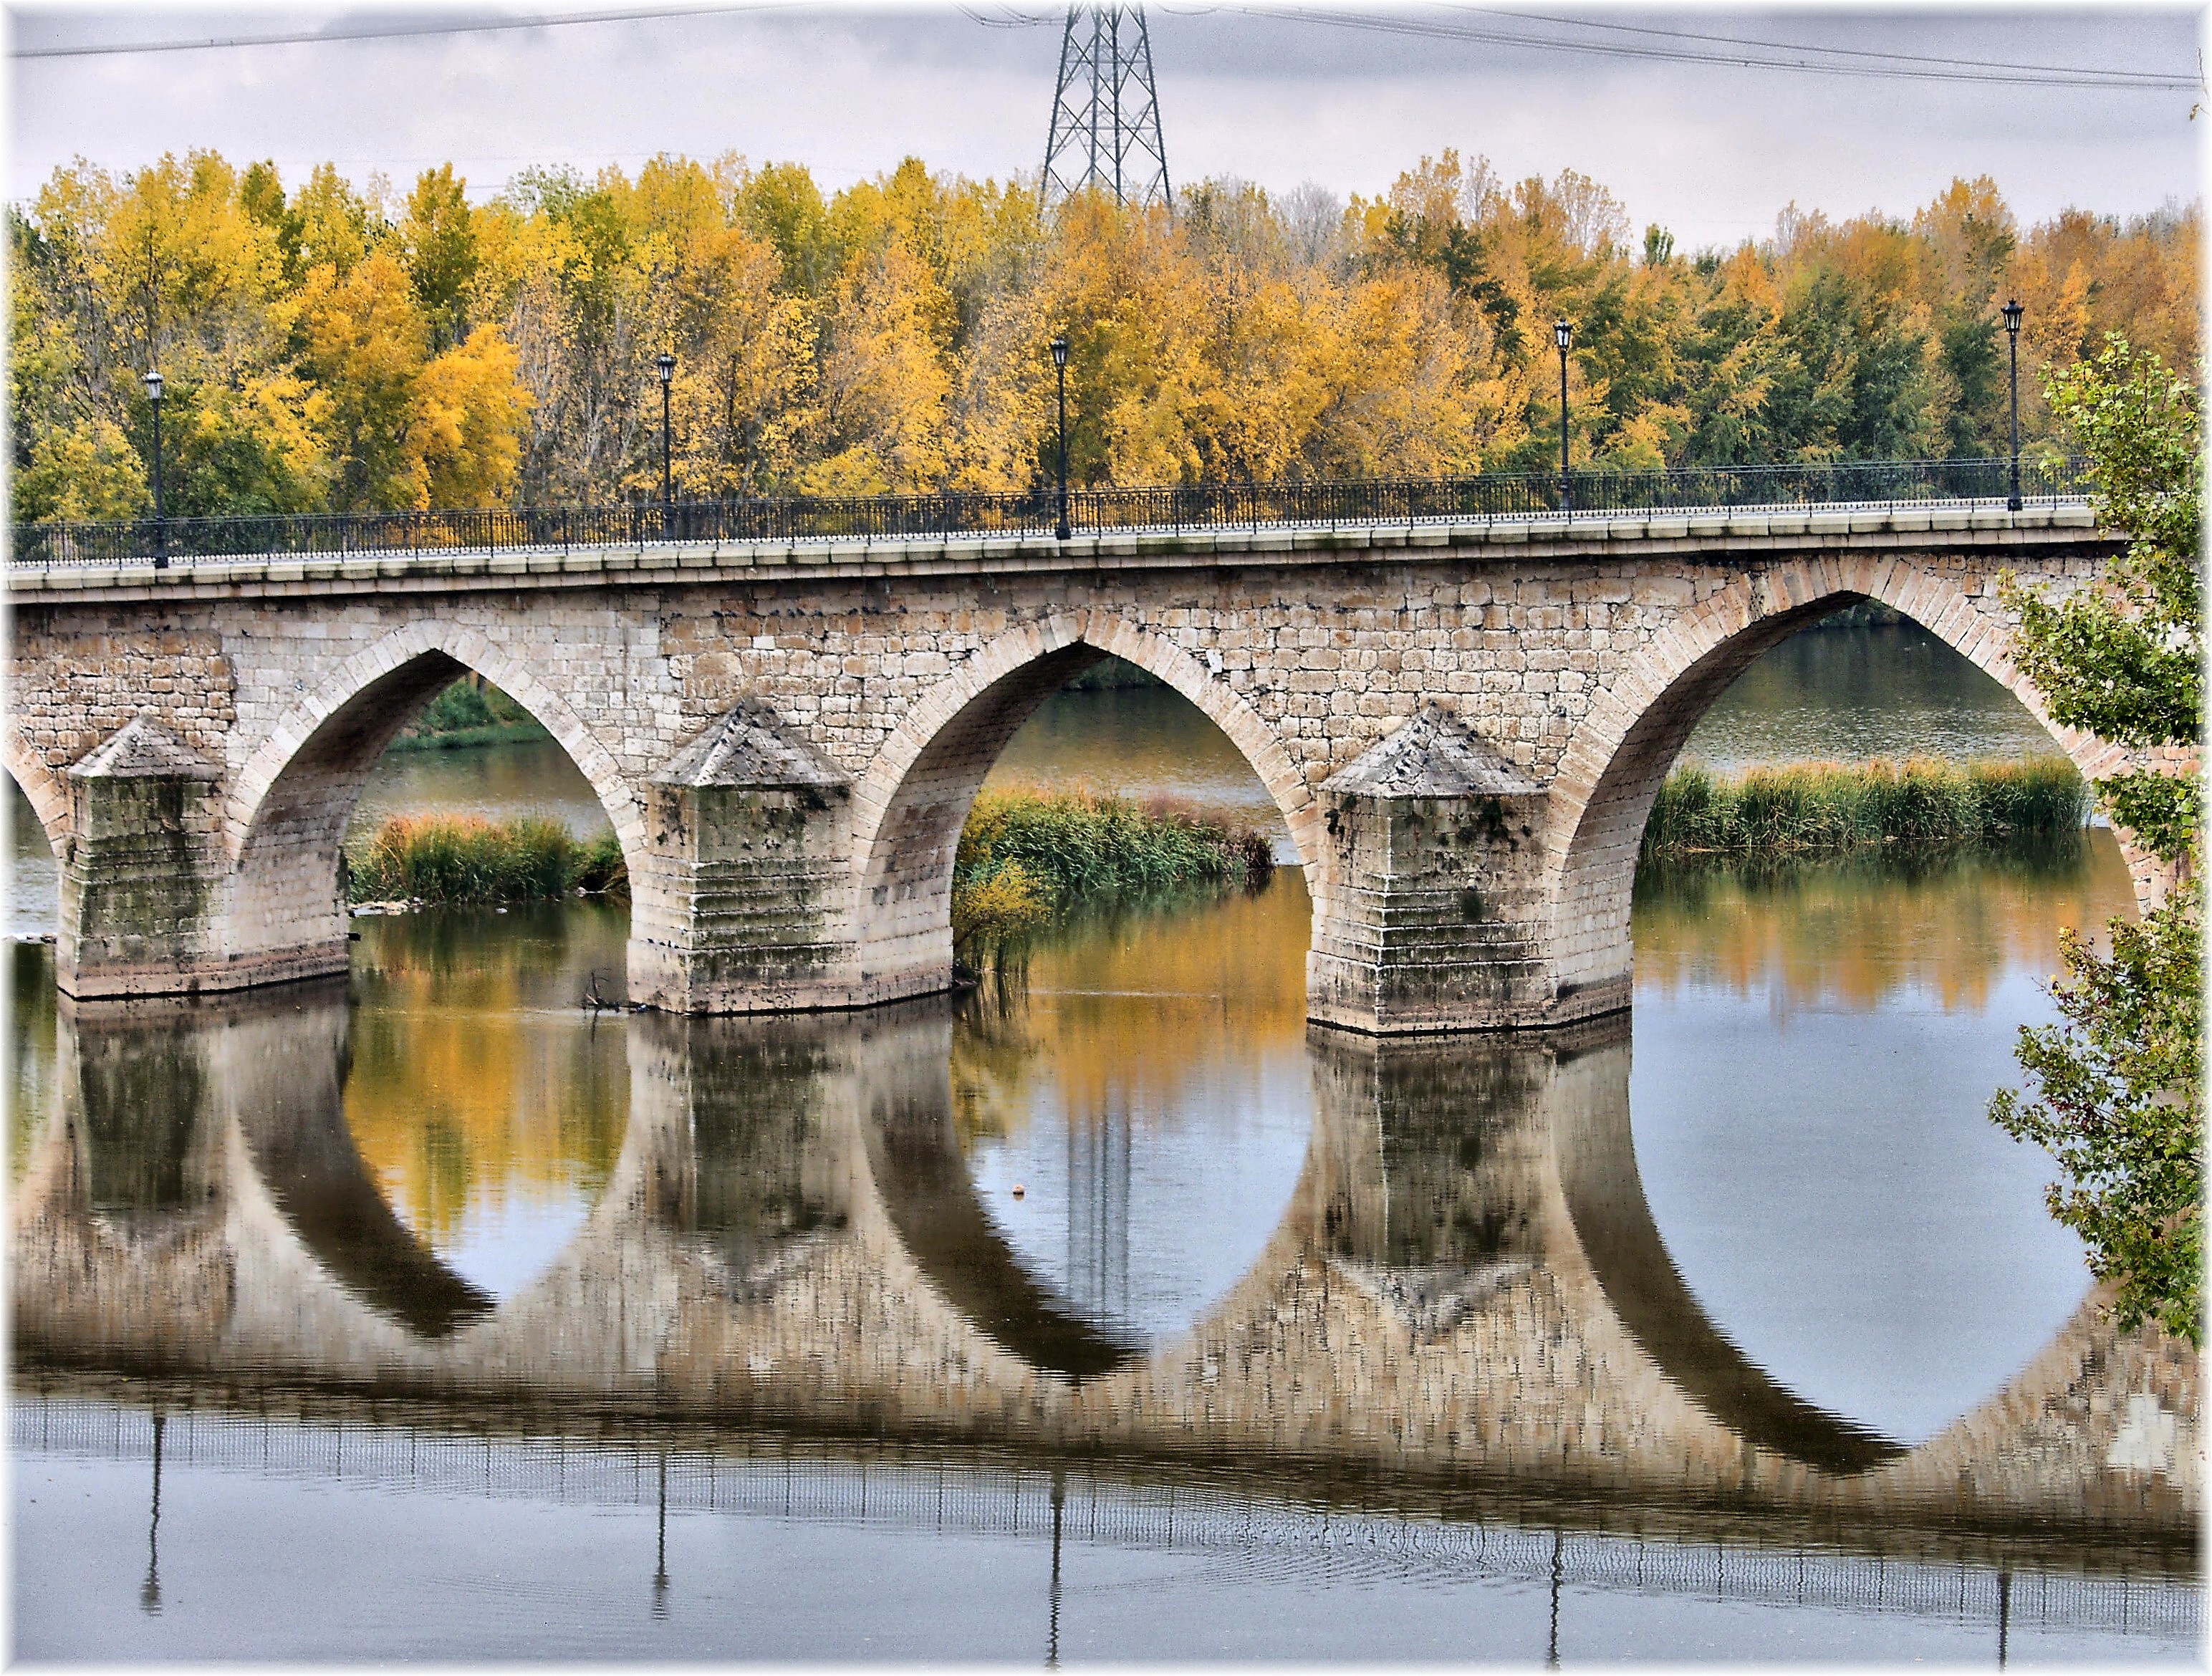
bridge, river, transport, europe, arch, reflection, autumn, waterway, spain, arquitectura, europa, agua, rio, puente, piedra, rioduero, castillayleon, viaduct, ponte, pedra, rios, reflexions, espana, otono, auga, arquitecture, tordesillas, provinciavalladolid, outono, arch bridge, nonbuilding structure